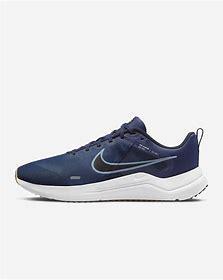
Brand: Nike
Model: Downshifter 12